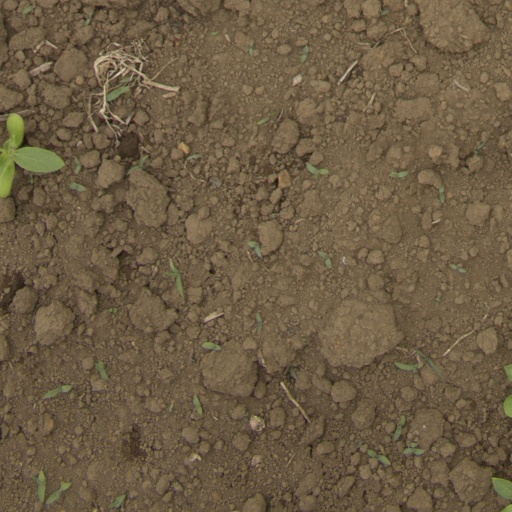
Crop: Jerusalem artichoke